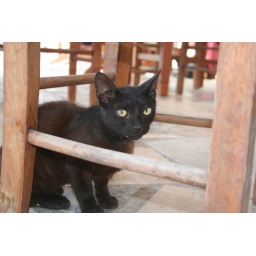
A black feral kitten in Mirtos, Crete